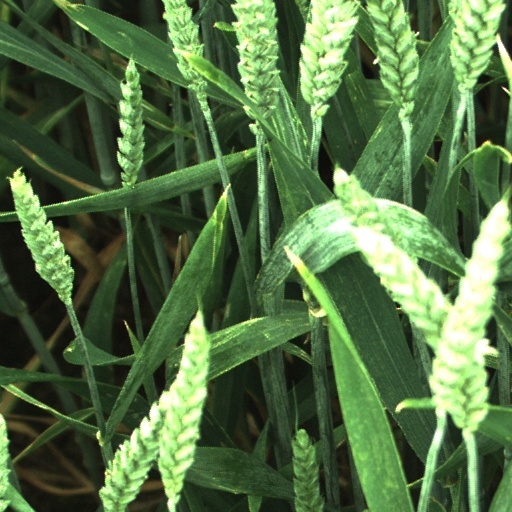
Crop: wheat